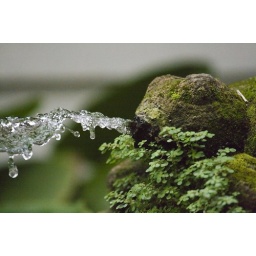
A harmless turtle spouting water in a garden pond